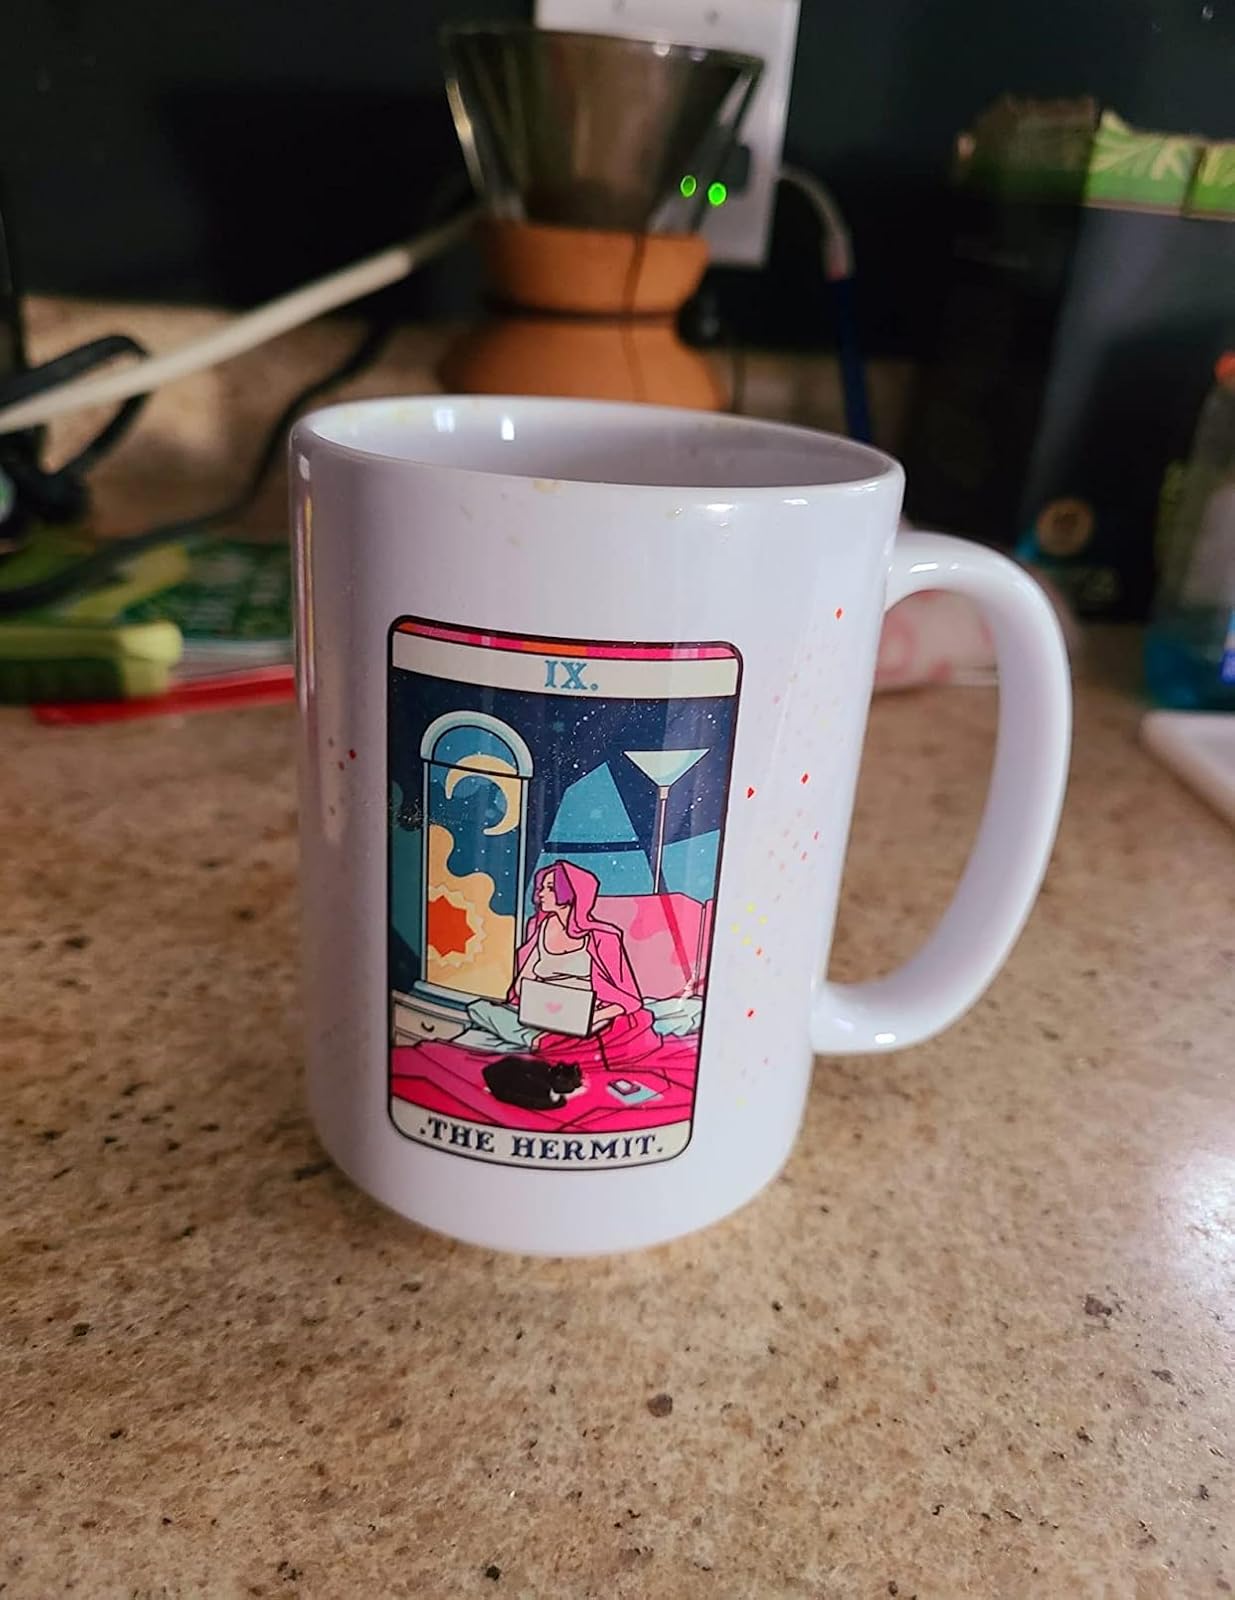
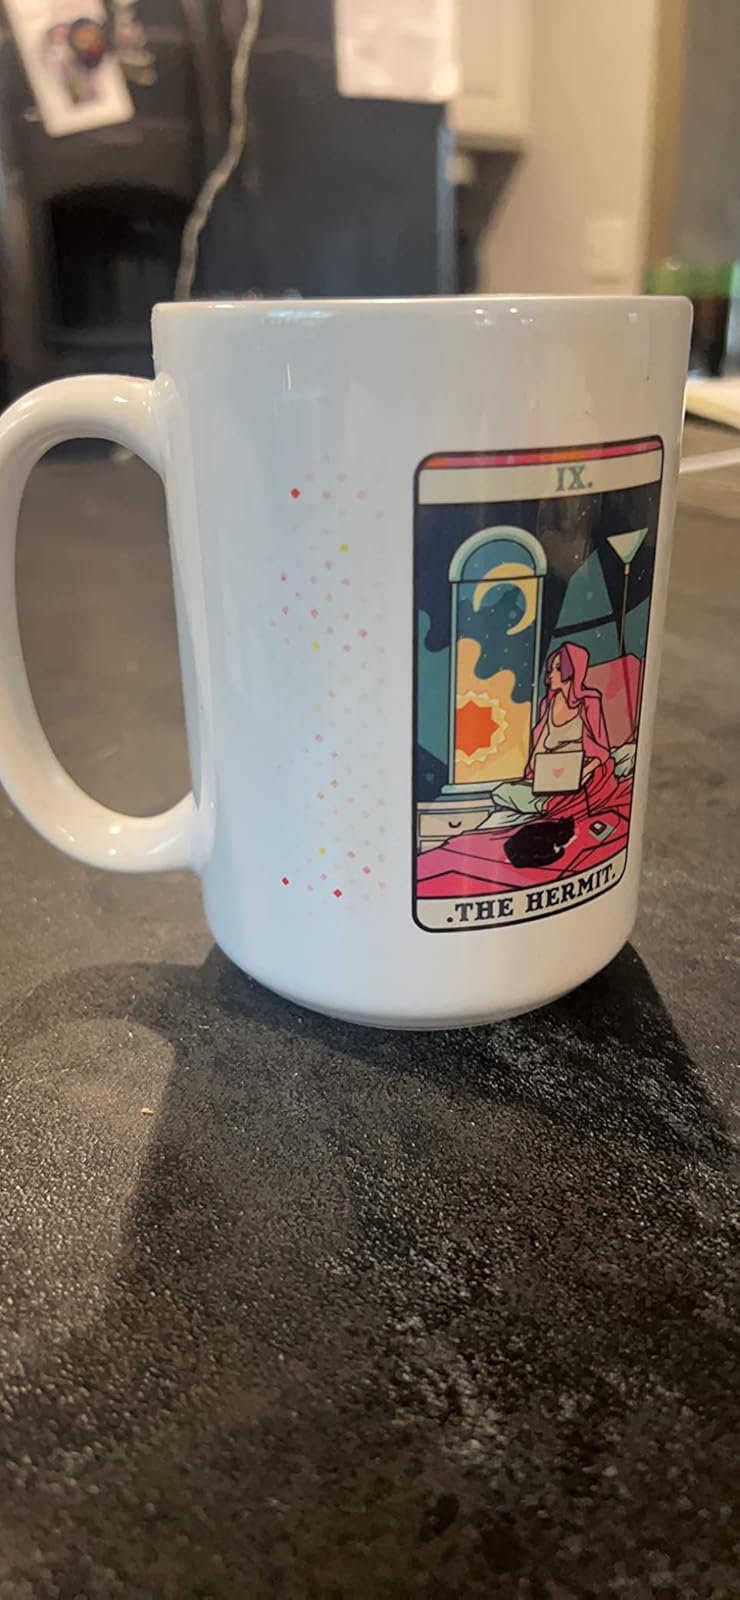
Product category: items_mug
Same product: yes